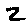
Label: 2